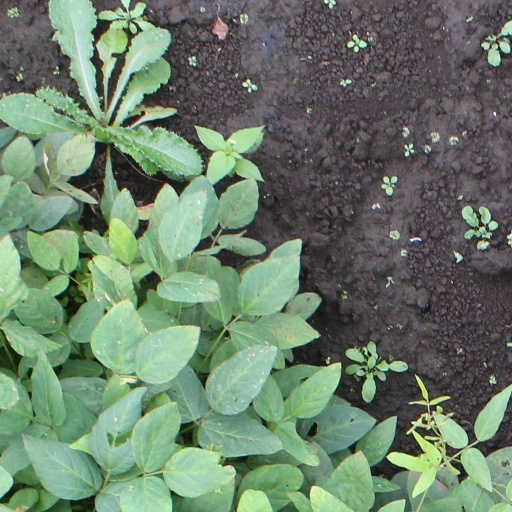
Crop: soybean